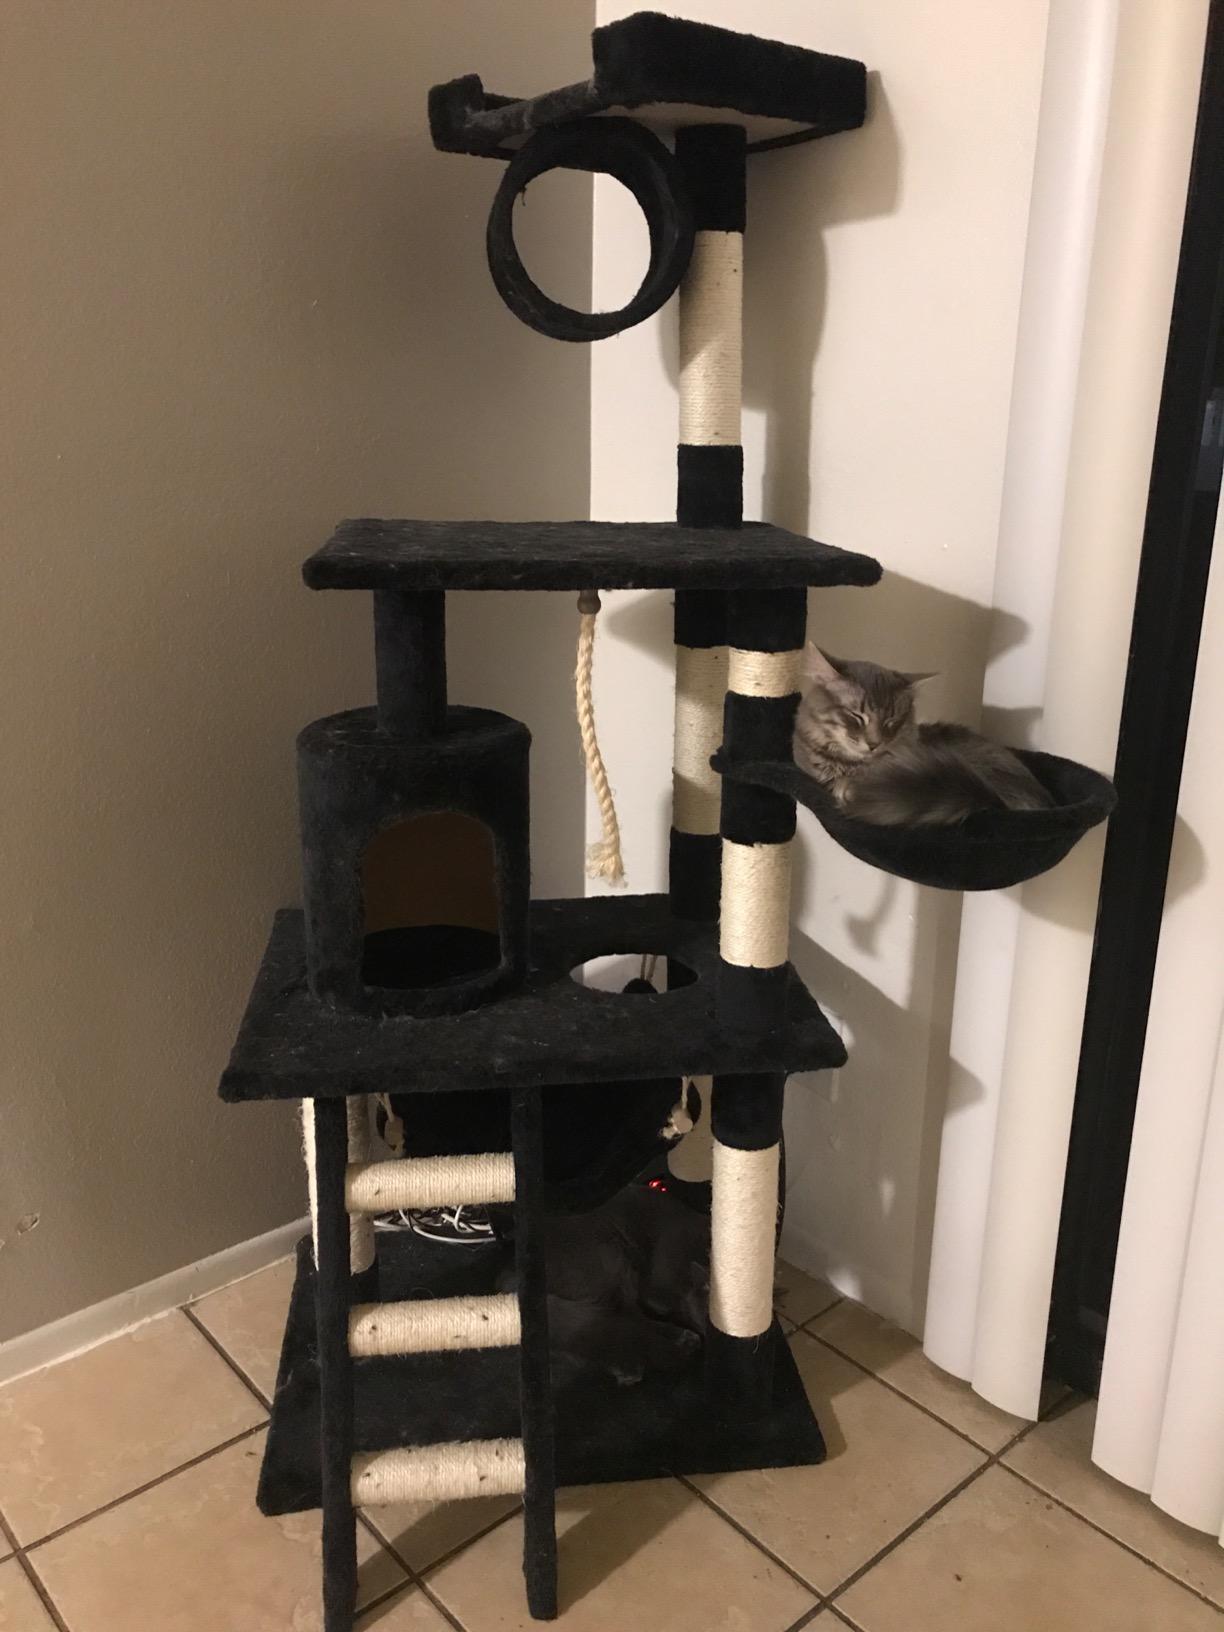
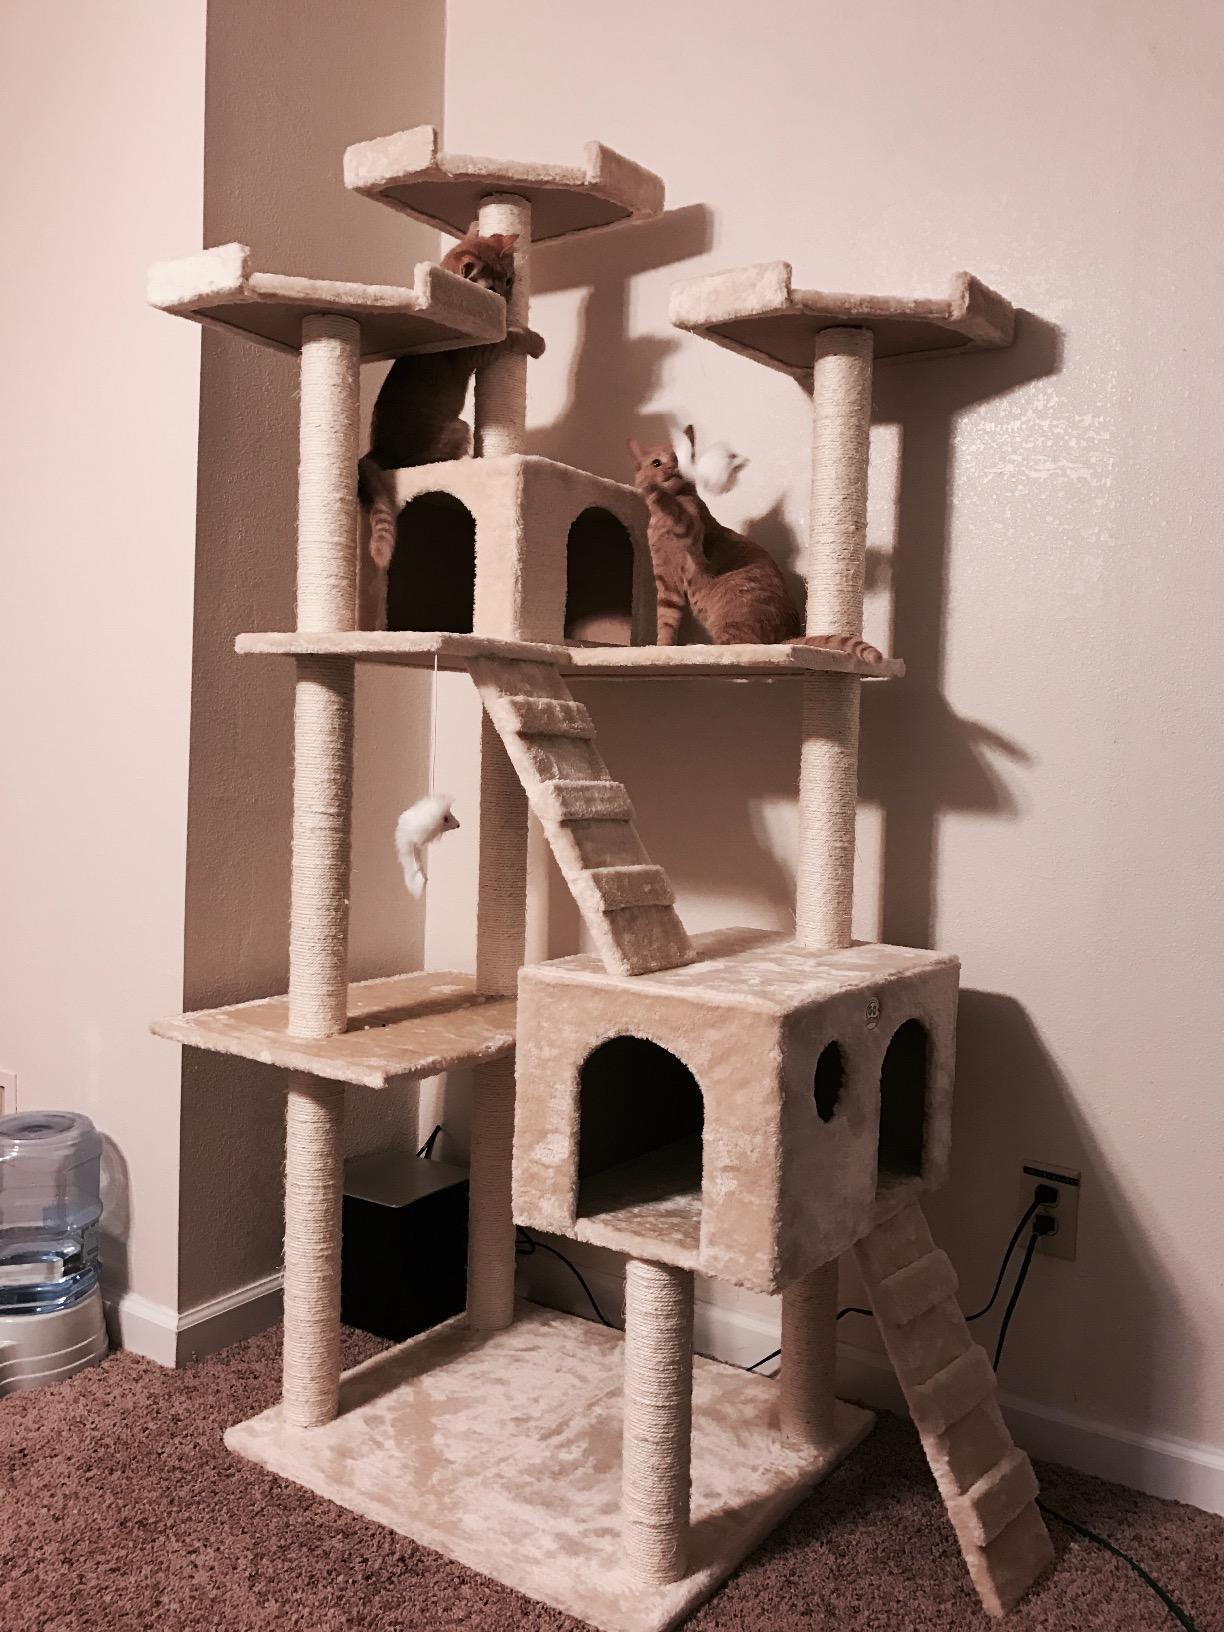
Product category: items_cat tree
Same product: no